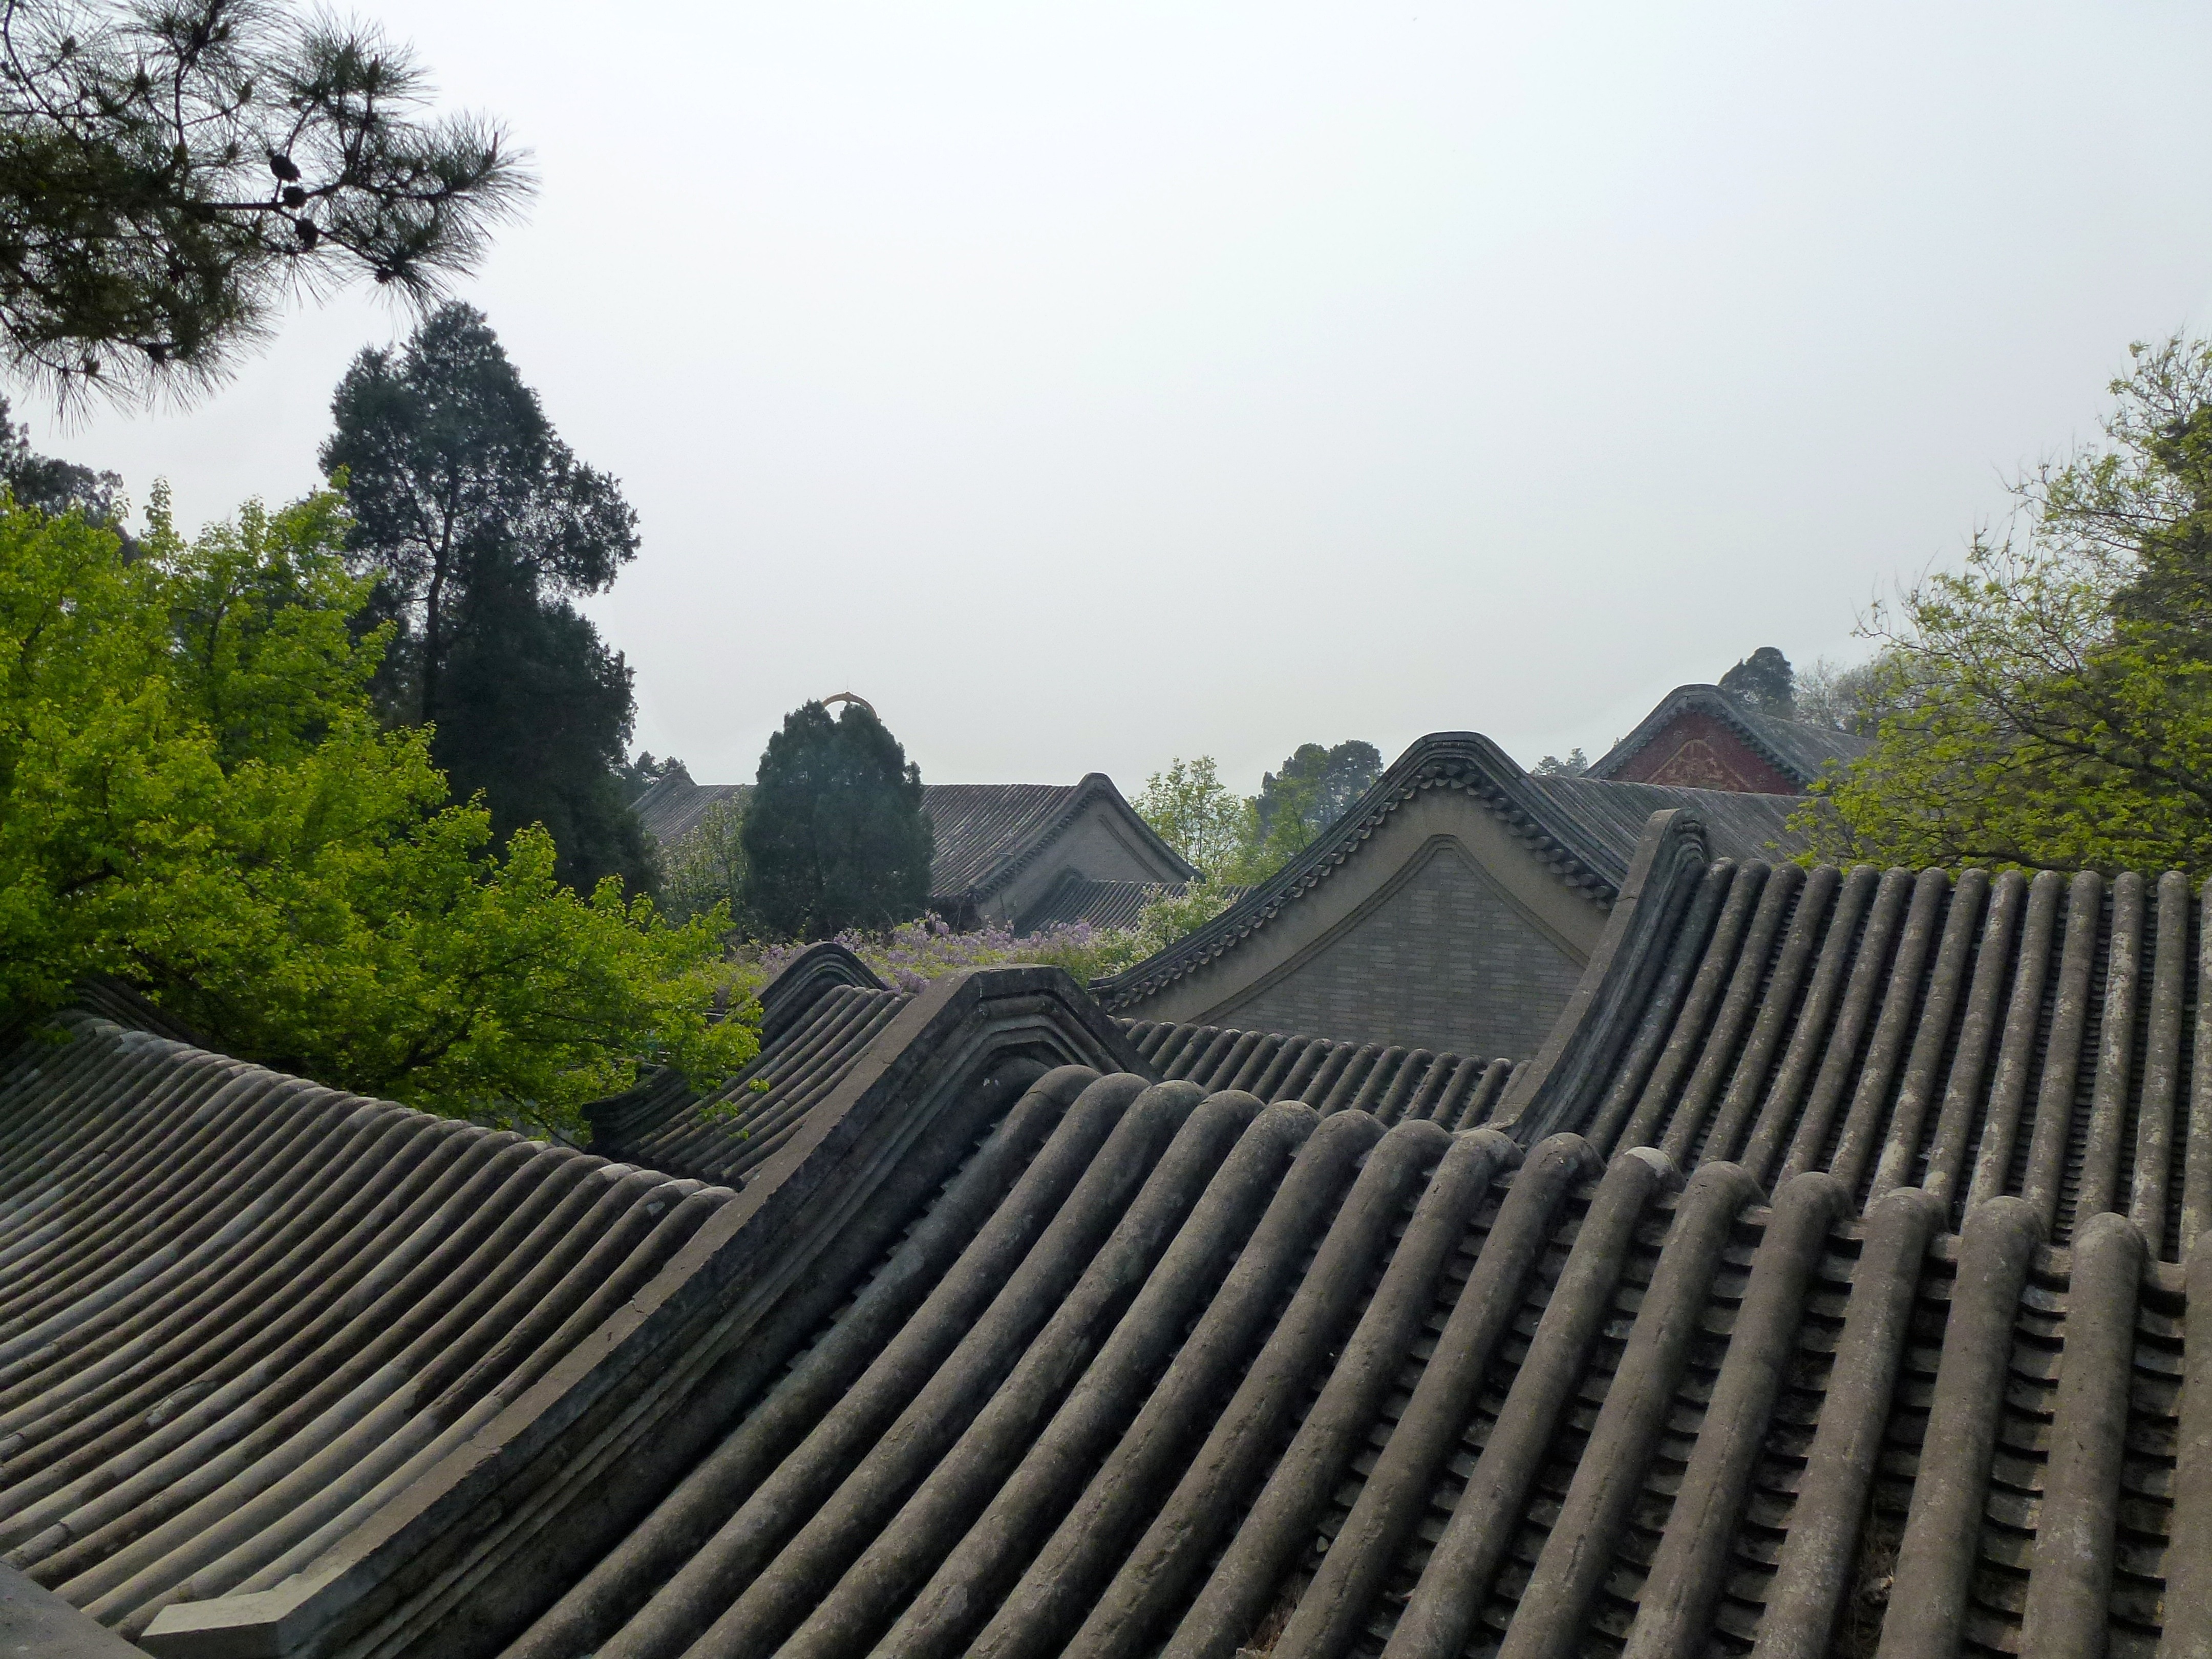
roof, beijing, china, the roof of the, outdoor structure